Active thermography

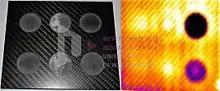
Demonstration of tested specimen and IRNDT analysis results.

IRNDT (infra-red nondestructive testing) method is suitable for detection and inspection of cracks, defects, cavities, voids and inhomogeneities in material, it is also possible to use the method for inspection of welded joints of metal and plastic parts, inspection of solar cells and solar panels, determination of internal structure of material etc.